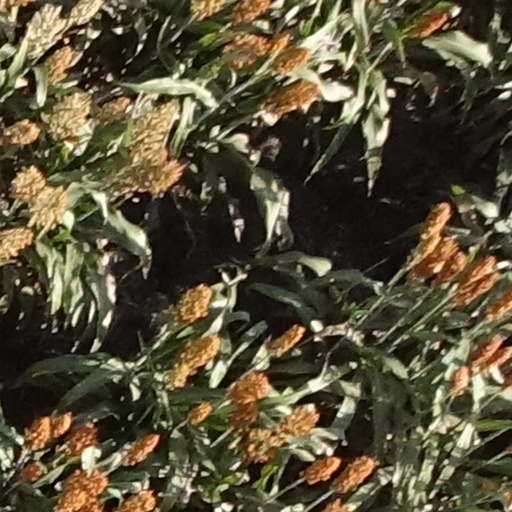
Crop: sorghum